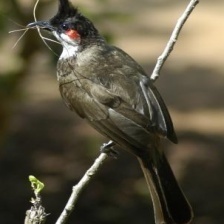
Species: RED WISKERED BULBUL
Scientific name: PYCNONOTUS JOCOSUS